Embassy of the Philippines, Kuala Lumpur

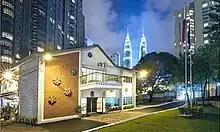

The Embassy of the Philippines in Kuala Lumpur is the diplomatic mission of the Republic of the Philippines to Malaysia. It is at 1 Jalan Changkat Kia Peng in central Kuala Lumpur, near significant city landmarks like the Kuala Lumpur City Centre and Bukit Bintang.